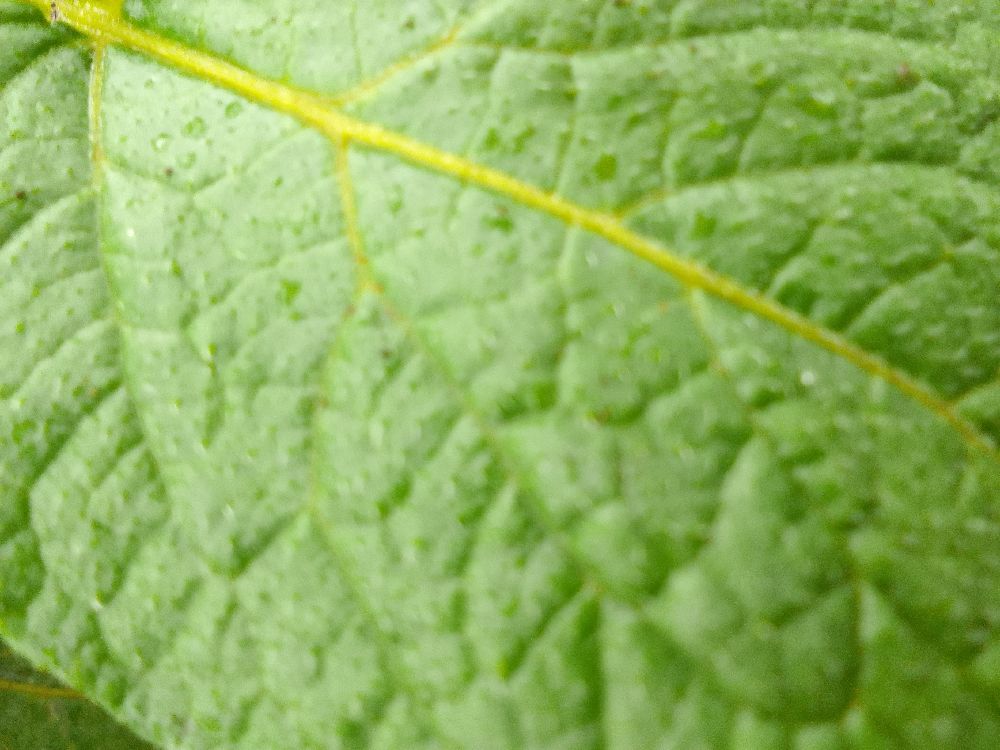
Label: Healthy